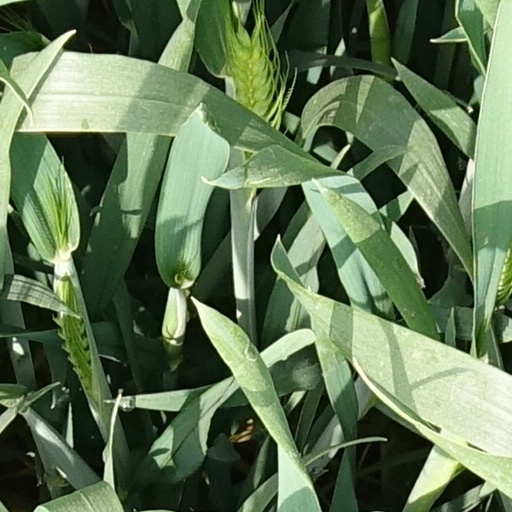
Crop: wheat